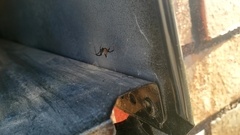
Species: Lactrodectus_hesperus